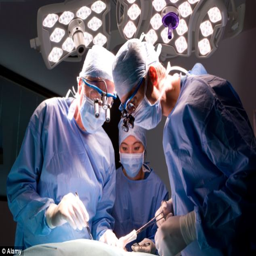
hospitalapologised unreservedly to the man when details of the mistake , which they termed , emerged earlier this year .